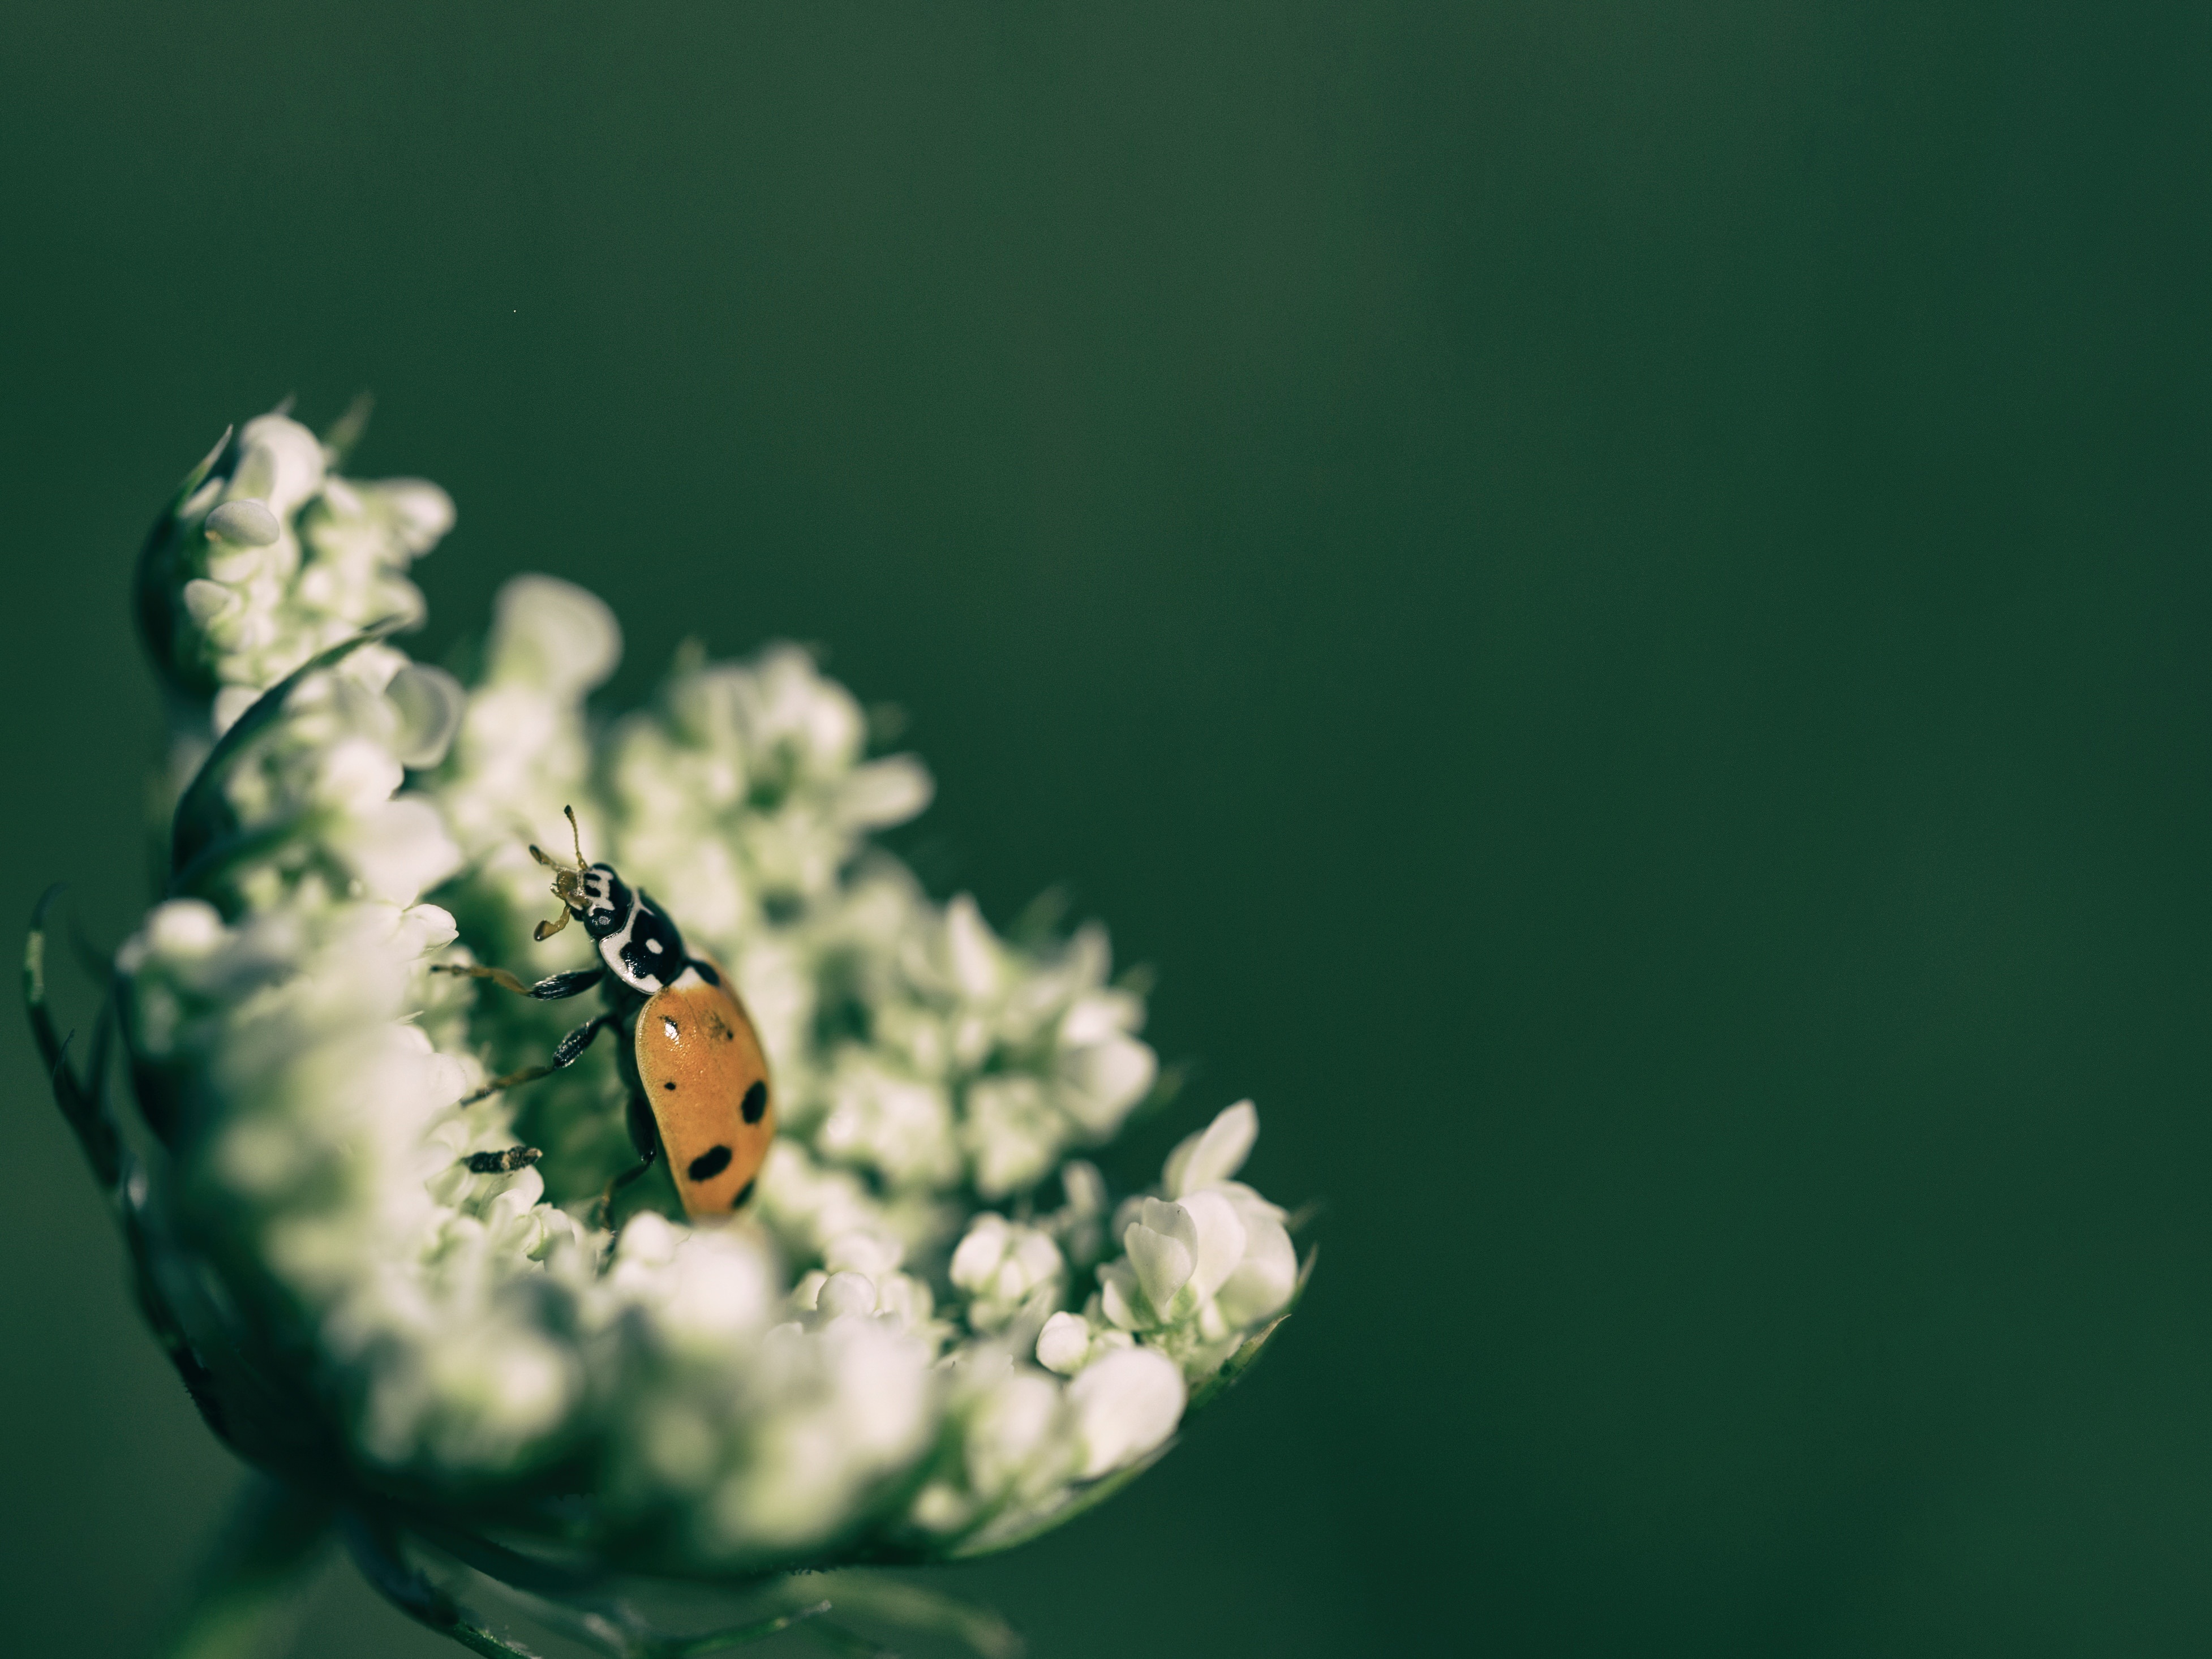
nature, grass, blossom, blur, plant, photography, leaf, flower, animal, pollen, green, insect, ladybug, flora, invertebrate, close up, bright, beetle, macro photography, computer wallpaper